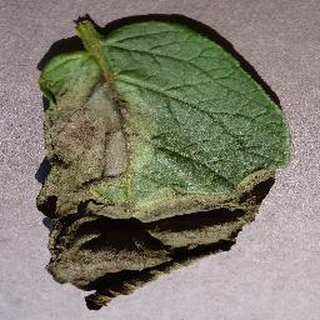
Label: potato_late_blight